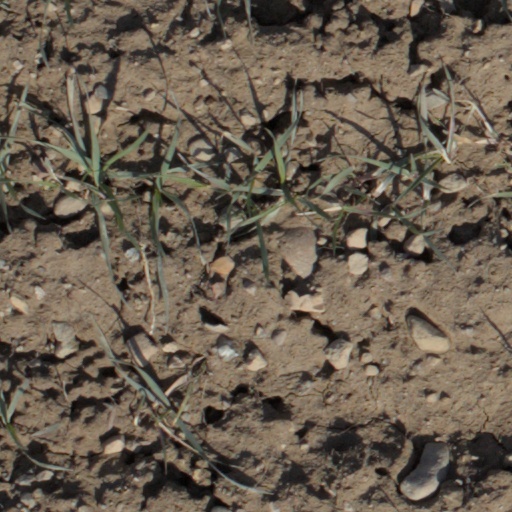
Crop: wheat